ROH Women's World Championship

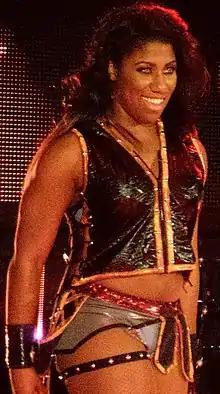
Current and longest reigning champion Athena

As of 04, 2025, there have been four reigns between four champions. Rok-C was the inaugural champion. Athena's reign is the longest at + days, while Deonna Purrazzo has the shortest reign at 115 days. Martinez is the oldest champion at 41 years old, while Rok-C is the youngest champion at 19 years old.